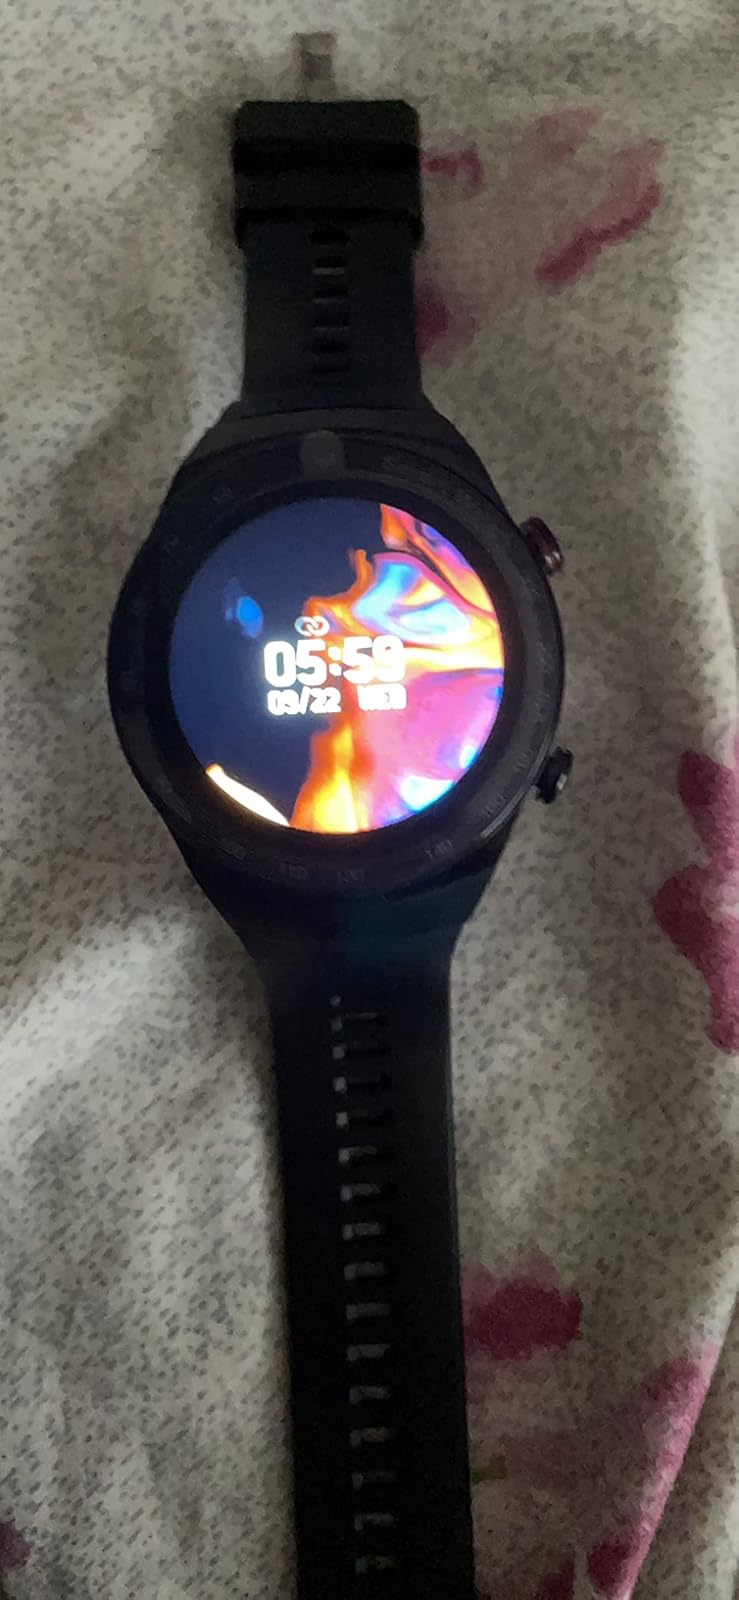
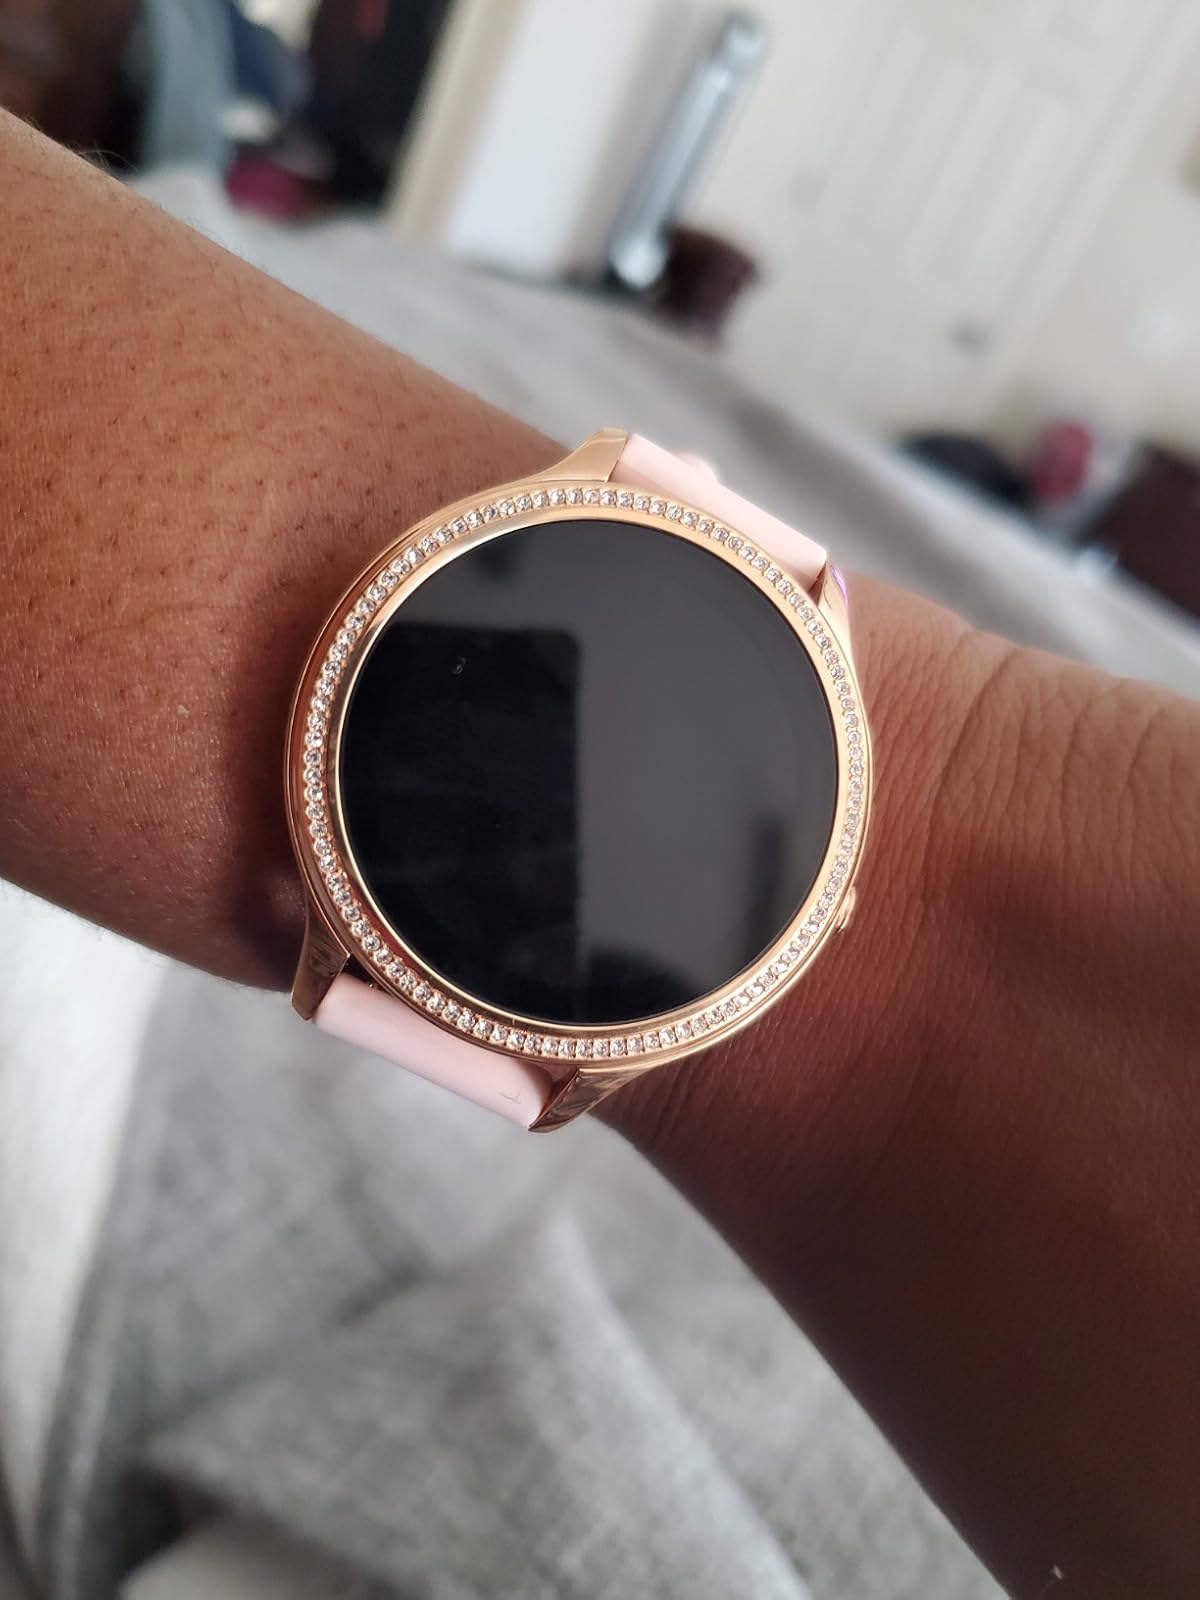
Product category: smartwatch
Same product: no